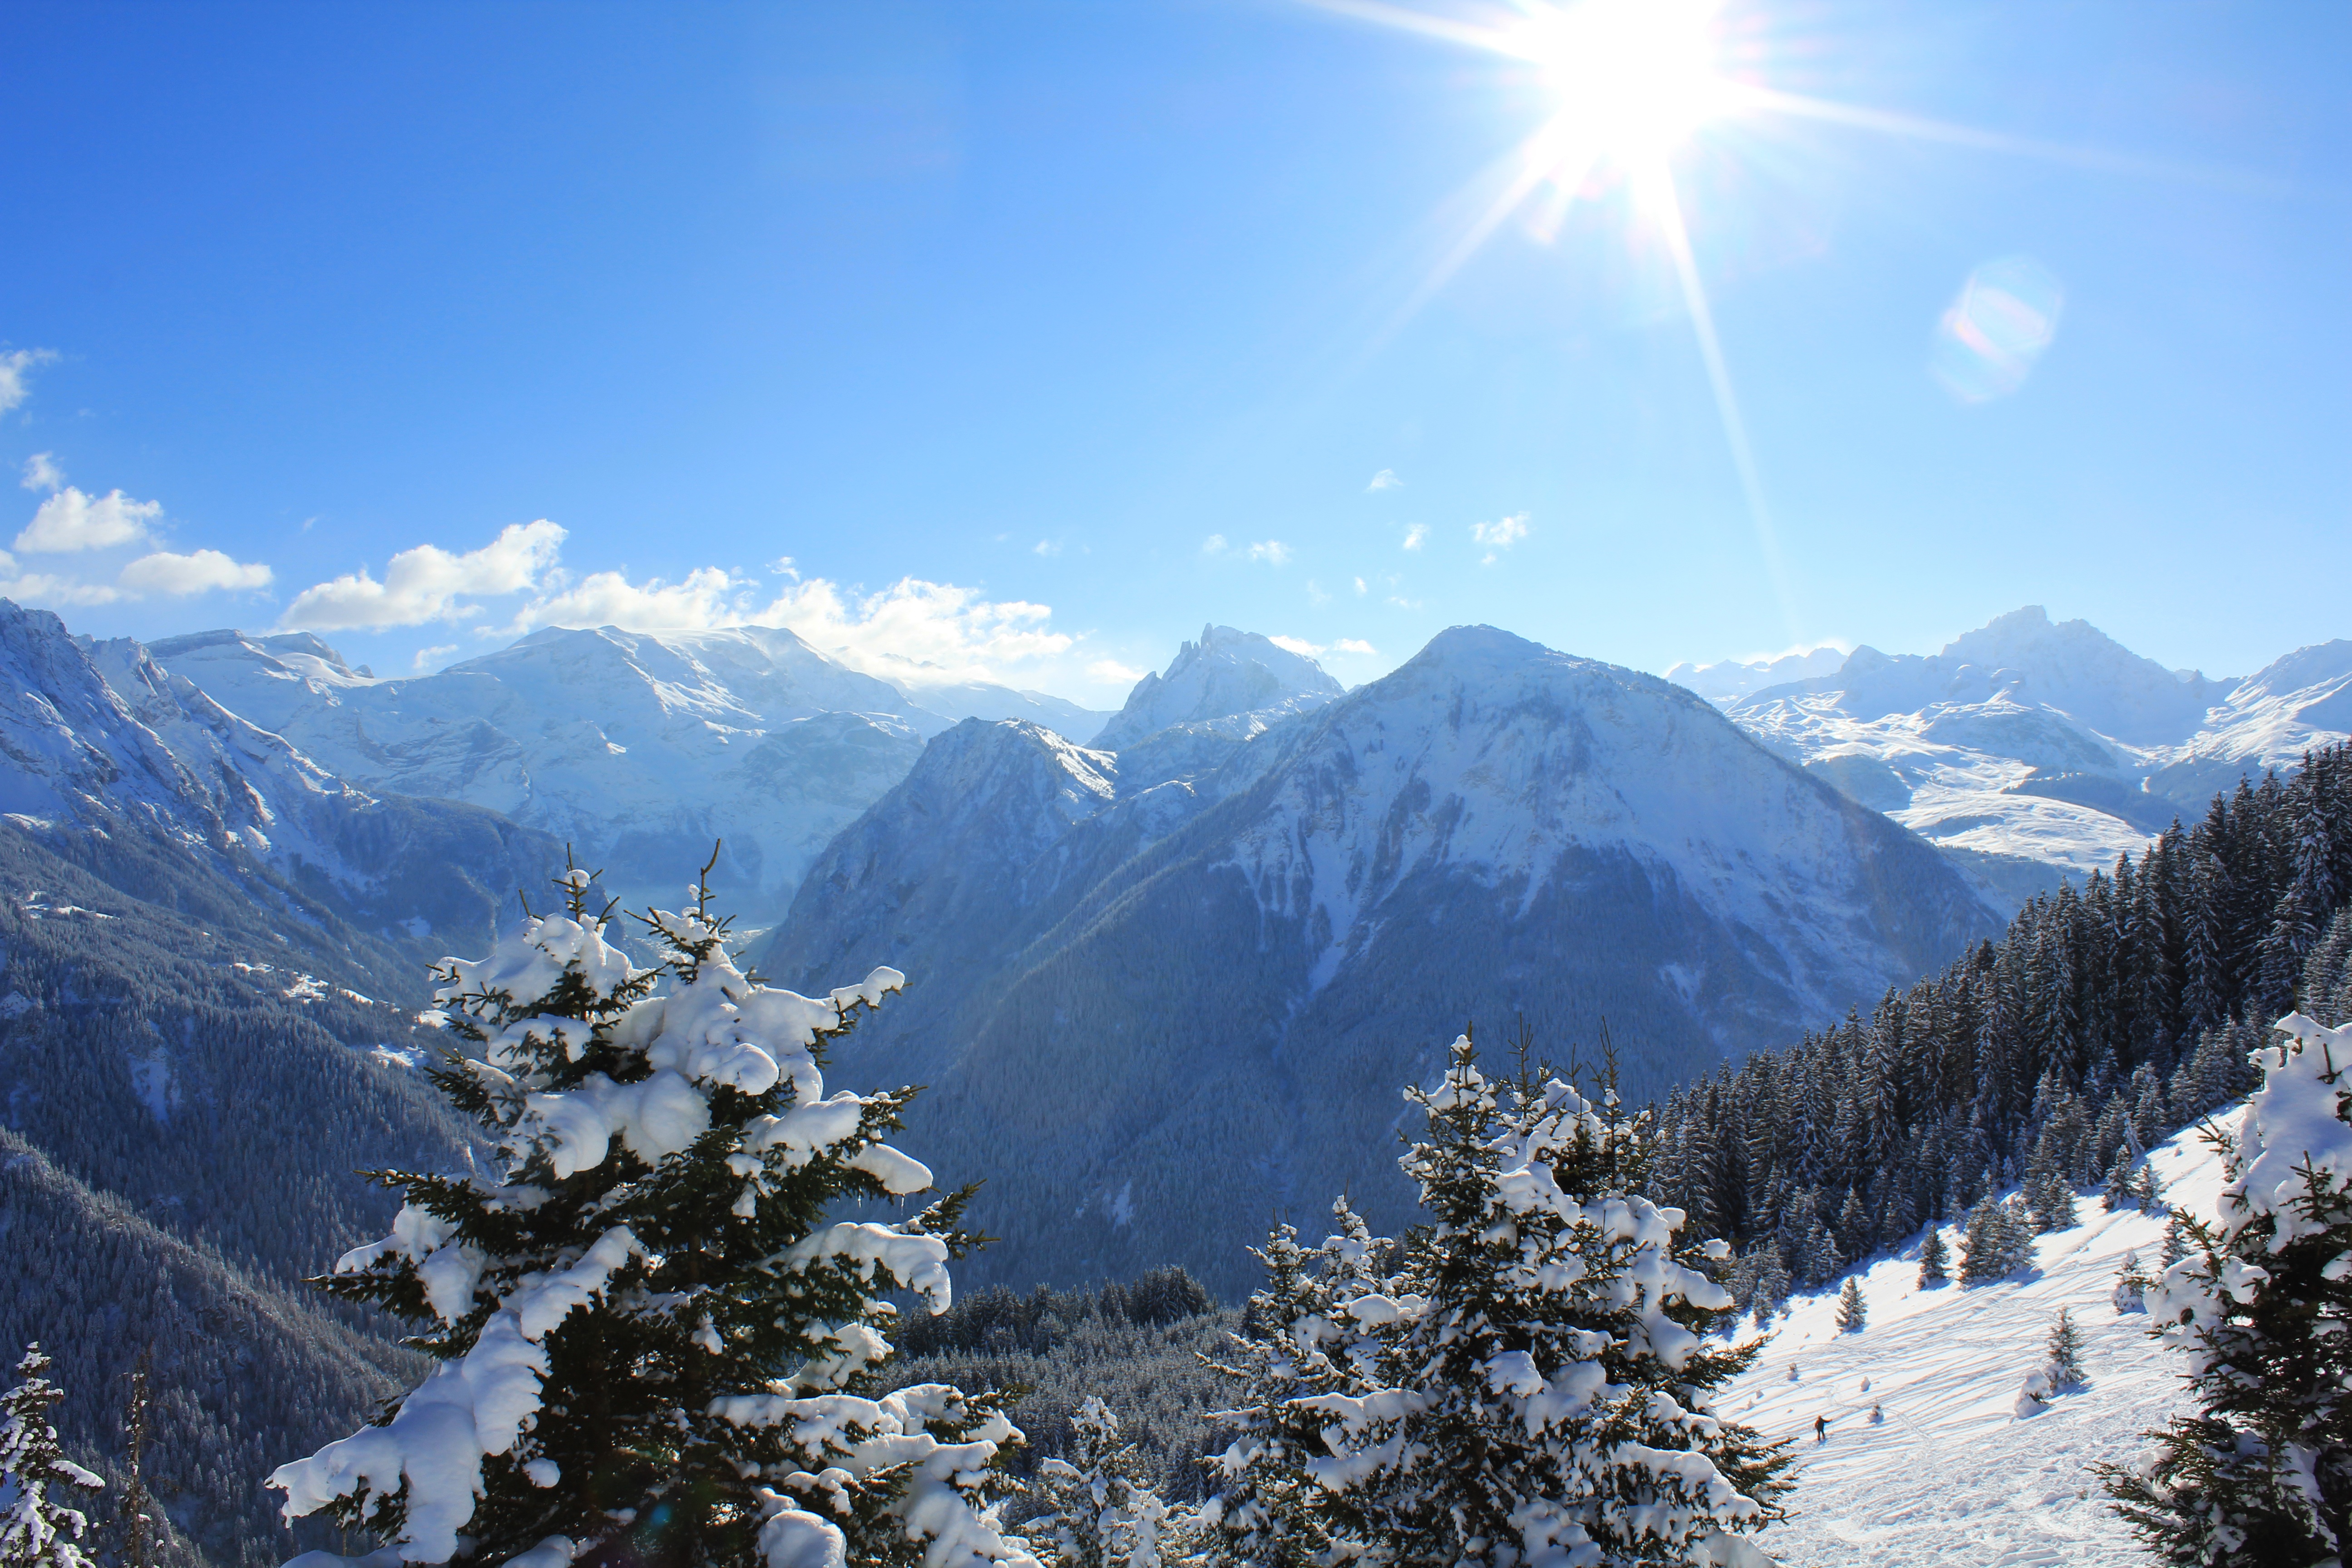
landscape, mountain, snow, winter, mountain range, weather, season, ridge, summit, massif, mountains, alps, ski, cirque, landform, mountain pass, geographical feature, mountainous landforms